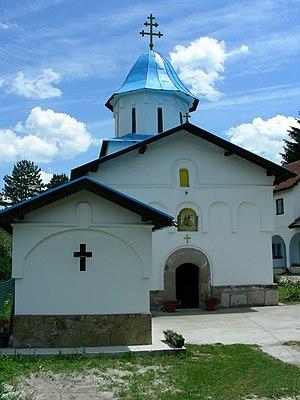
Prilike est une localité de Serbie située dans la municipalité d’Ivanjica, district de Moravica. Au recensement de 2011, elle comptait 1 321 habitants.